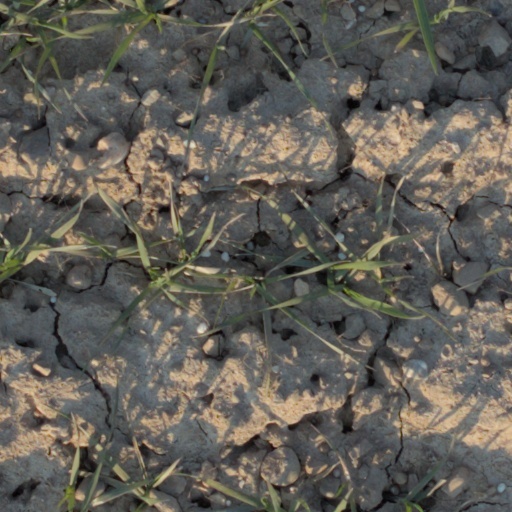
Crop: wheat